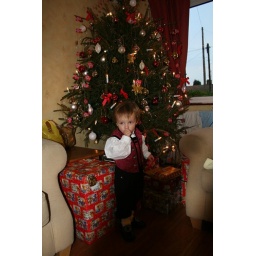
Oskar in front of christmas tree in his National dress